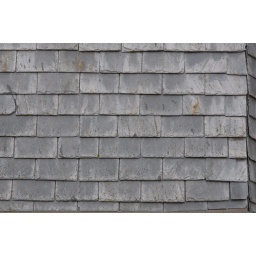
Just what it appears to be: slate tiles covering the wall of a building in St Ives.